Berea Sandstone

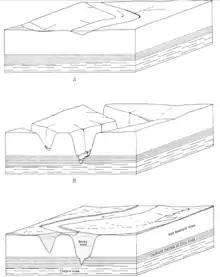
Diagram showing deposition of sand that would become Berea Sandstone

In the Appalachian Basin, Berea Sandstone is present in eastern Ohio, western Pennsylvania, western West Virginia, and eastern Kentucky. In the Michigan Basin, the sandstone is present in the eastern part of the state, thickest near Michigan's Thumb. The two deposits are separated by the Cincinnati Arch and are disconnected from each other. The sandstone overlies the Bedford Shale and the Ohio Shale and underlies the Sunbury Shale. Berea Sandstone is light gray to buff-colored in the form of siltstone and fine- to medium-grained sandstone. In places it is hard to distinguish from the underlying Bedford Shale. Berea Sandstone is classified as a member of the Waverly Group. Berea Sandstone is up to thick in Lorain County, Ohio, and up to thick in Huron County, Michigan.